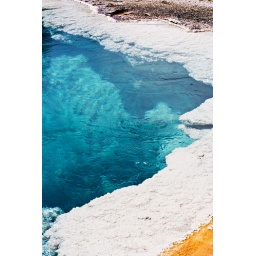
Incredibly clear blue water in a hot spring at Yellowstone's West Thumb geyser field.